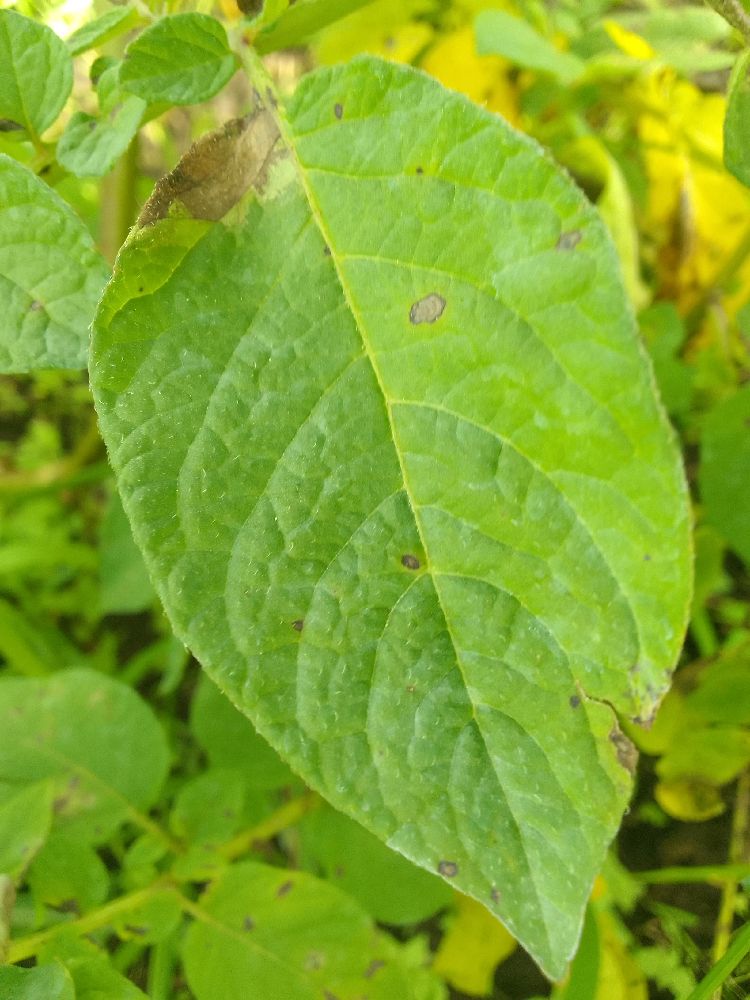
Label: Late blight